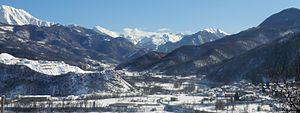
Le val Vermenagna est une vallée du Piémont italien située dans la province de Coni, entre les Alpes maritimes à l'ouest et les Alpes ligures à l'est.